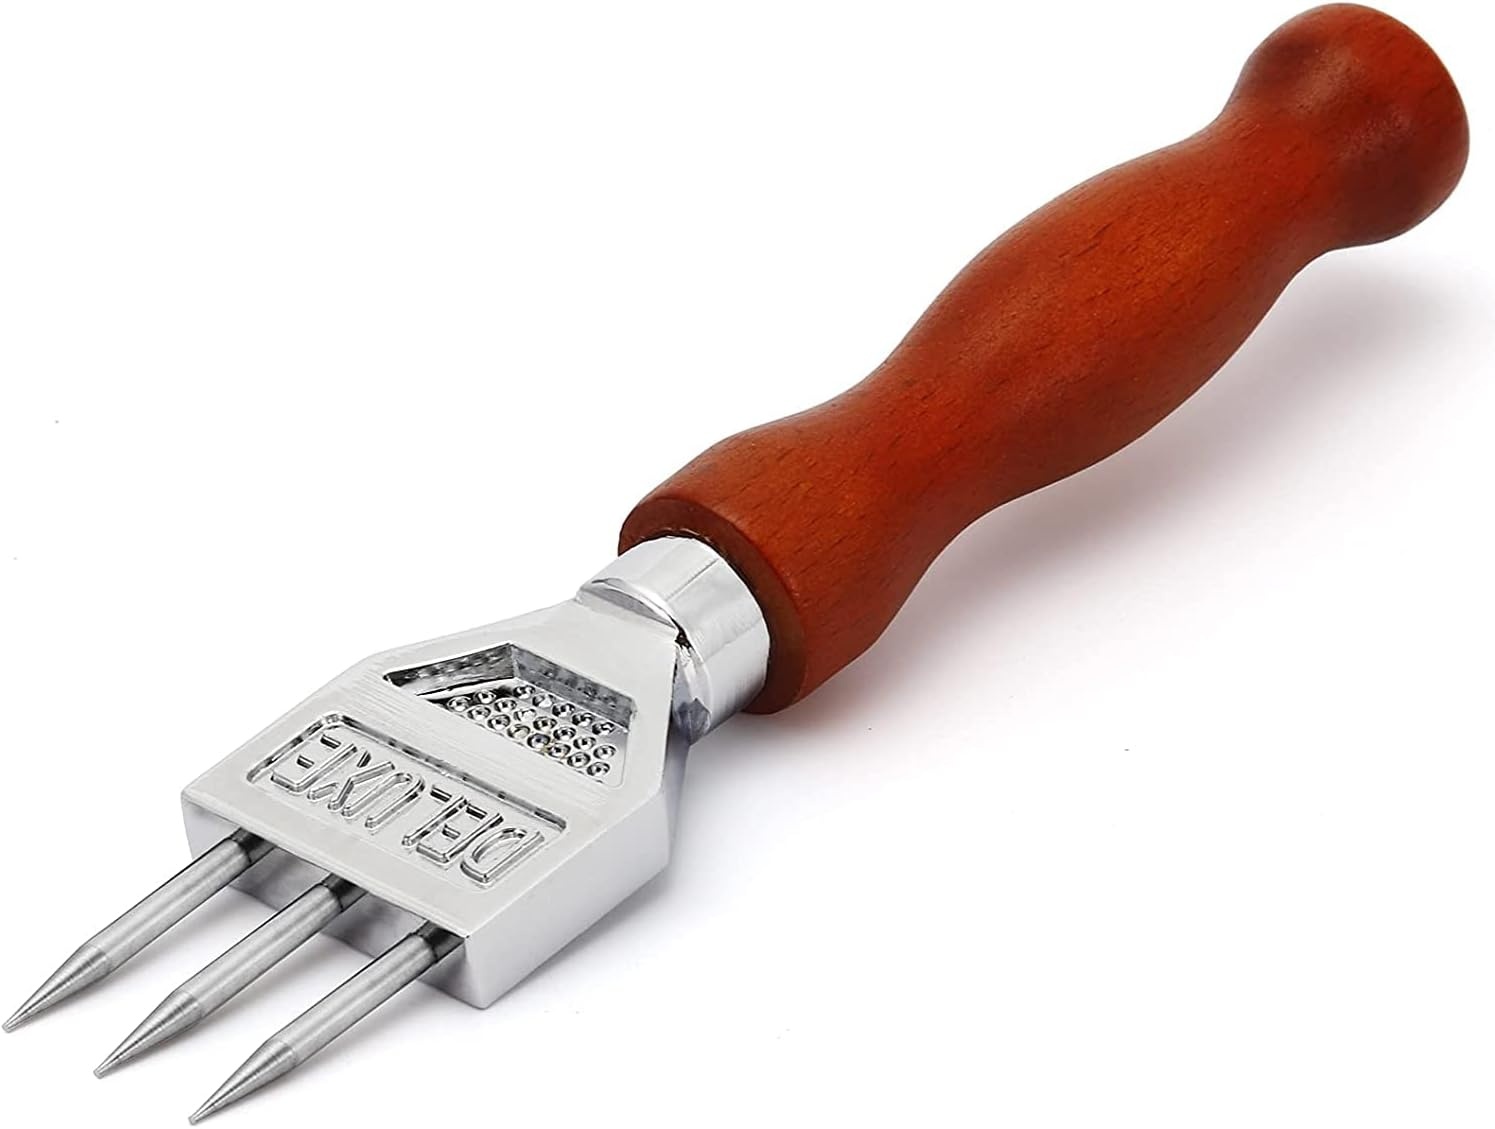
Ice Pick Stainless Steel with Safety Wooden Handle for Kitchen Tool...
Ice Pick Stainless Steel with Safety Wooden Handle for Kitchen Tool Made of 18/10 food grade stainless steel,soild and durable Great for breaking up ice,frozen foods and clusters of frozen fruit or vegetables The Handle is made out of beech wood ,easy to hold and use Ergonomic design, comfortable to hold, effortless and time- savings A larger block melts slower and will keep a drink at a consistent cool, but not too cold, while ice crushed into smaller pieces quickly cools and waters down drinks. Great to make Whiskey Ice Balls. FREE standard shipping within the United States(3-6 Days)on all orders! 100% money back guarantee for items not delivered or damaged during shipping. Safe and secure checkout with our high quality encryption Shipping services: UPS, FedEx, USPS. Only ship to the lower 48 states, no APO/FPO addresses or PO Boxes allowed. Local pickups and combined shipping options are not provided at this time. Return You can return a product for up to 30 days from the date you purchased it. Any product you return must be in the same condition you received it and in the original packaging. Please keep the receipt. A full refund if you don’t receive your order A full refund if your order does not arrive within the guaranteed time (6-7 business days not including 1 processing day.) Payment We accept payment by any of the following methods: Credit Cards, PayPal, Shop Pay, Apple Pay, Google Pay, Amazon Pay, Meta Pay Feedback Customer satisfaction is very important to us. If you have any problem with your order, please contact us and we will do our best to make you satisfied. Contact Us If you have any queries, please contact us via Support@ZeeBooth.com We usually respond within 24 hours on weekdays.
Brand: IVYRISE
Category: Home & Garden > Kitchen & Dining > Barware > Cocktail Shakers & Tools > Bar Ice Picks